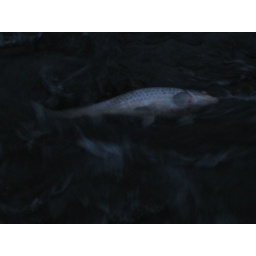
Dead fish in the Jeonju river near Ashley and Jarod's place.